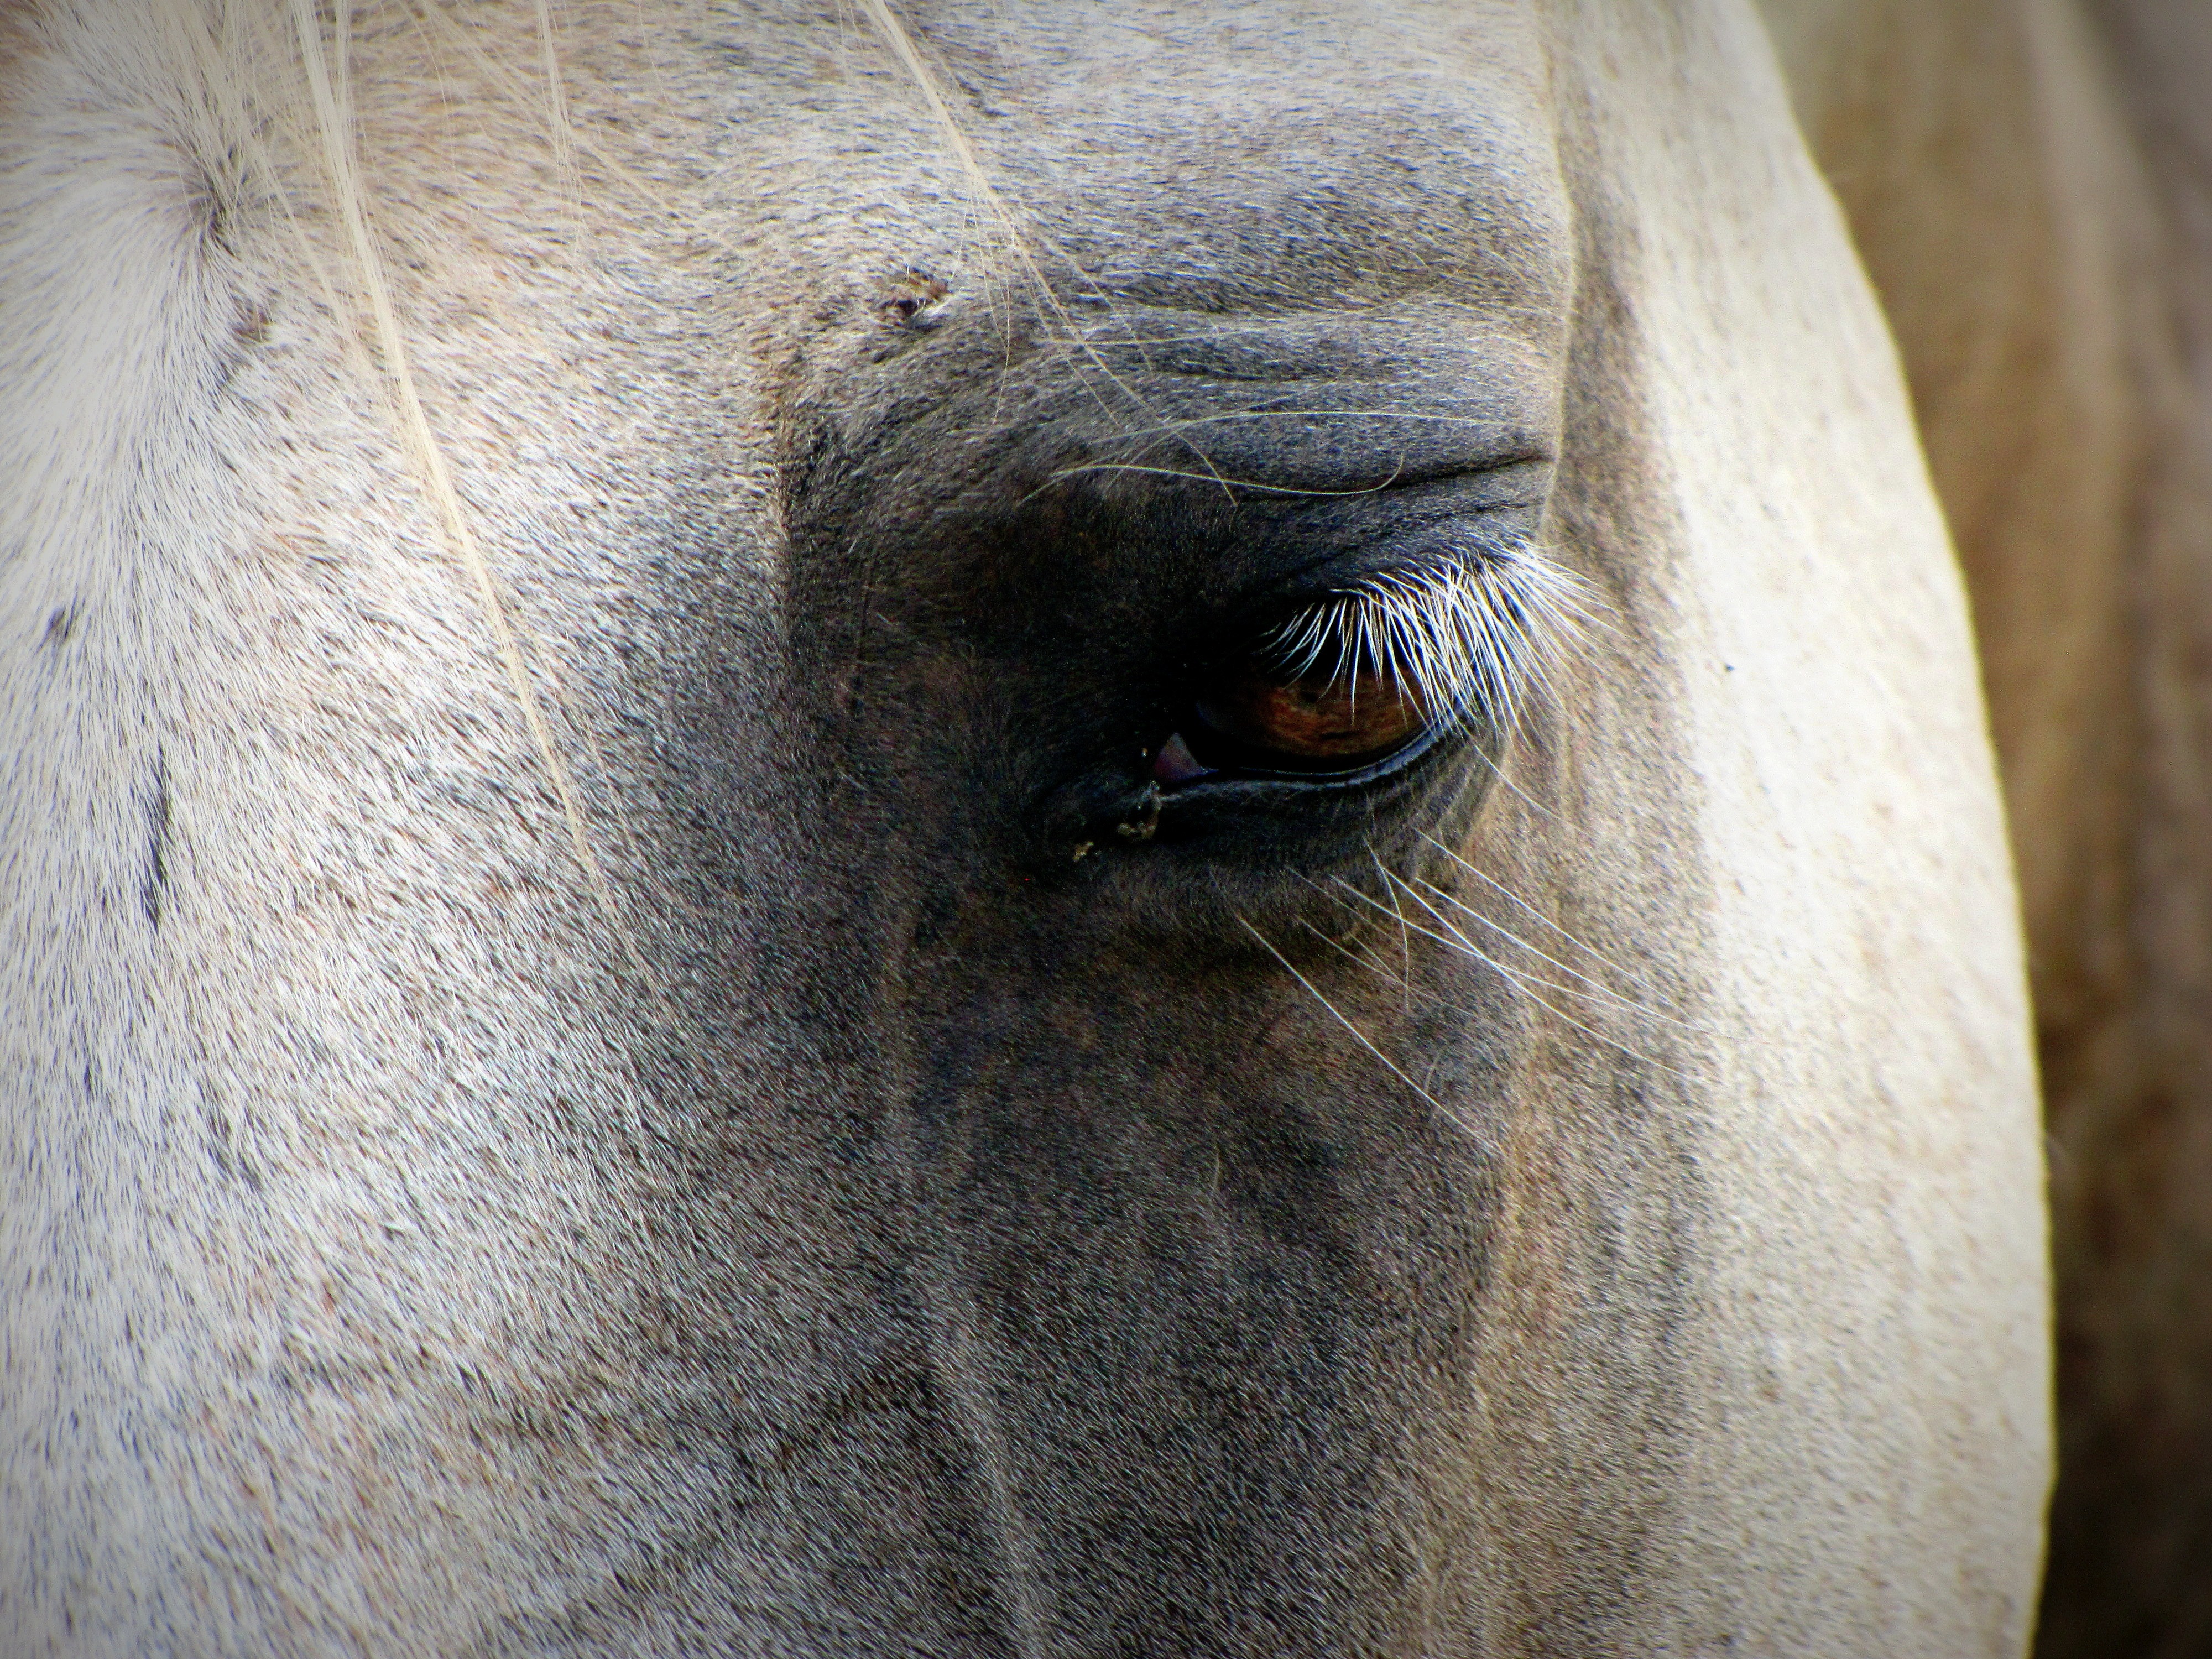
wildlife, horn, rural, pasture, livestock, ranch, horseback, horse, mammal, stallion, mane, fauna, elephant, equestrian, close up, human body, stable, bridle, equine, thoroughbred, face, nose, snout, eye, head, mare, domestic, organ, breed, purebred, gallop, stud, gelding, cattle like mammal, horse like mammal